San Juan Province (Dominican Republic)

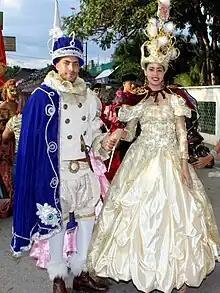
Dominican Republic carnival parade costumes in San Juan de la Maguana

Political and economic needs were mixed up when promoting the repopulation of the San Juan Valley. On the one hand, it was essential to create towns in the area to stop the advance of the French to the territories of the Spanish colony. In addition, it was no less true that the boom in economic activities in the French part of the island was a powerful magnet that attracted people to take advantage of the immense livestock wealth, cows, goats and horses that grazed without owners, in the immense valley, which always had a reputation for being a healthy place for people. In some reports of the time, written by travelers who visited the San Juan Valley area, such as the Frenchman Daniel Lescallier, it is said that in 1764 the village of San Juan was “quite important due to the large number of herds or cattle farms that they surround and by the multitude of cattle and horses that feed on the grass that grows naturally in their beautiful savannas. " Later on, Lescallier notes that in the valley there was no cultivation of any kind, which makes it clear that cattle ranching was its main economic activity.